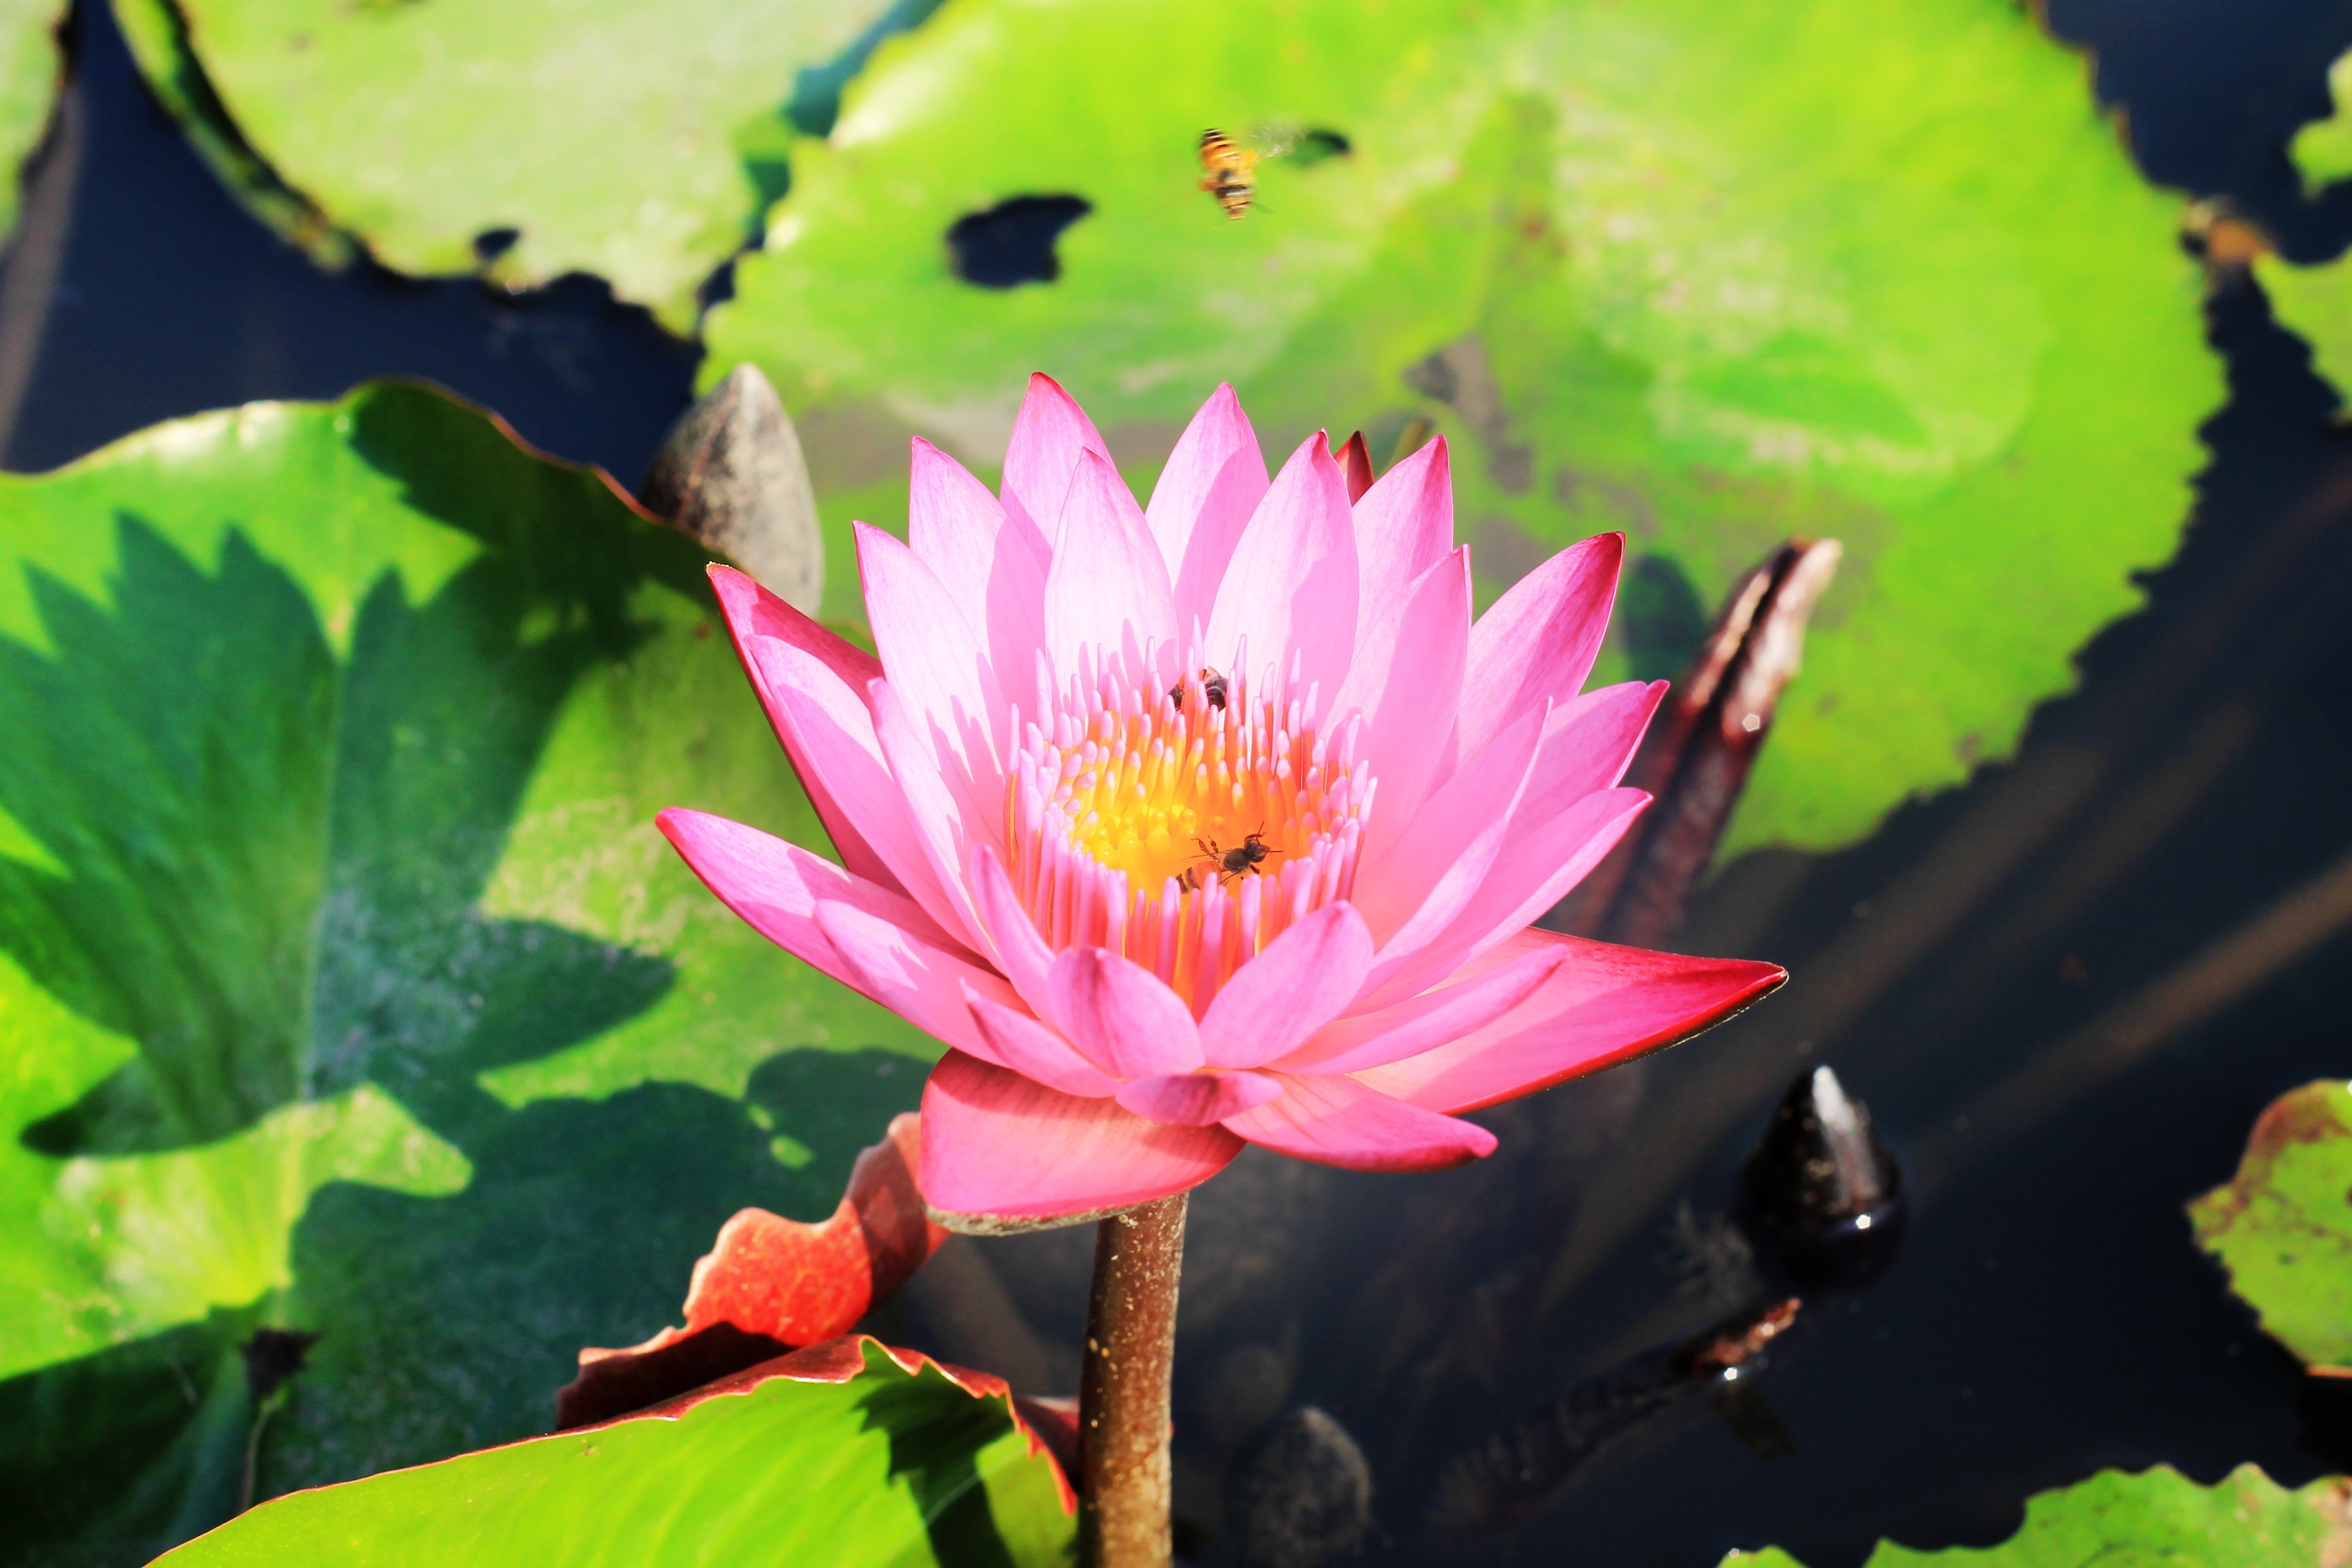
water, nature, outdoor, blossom, plant, photography, rain, leaf, flower, purple, petal, bloom, summer, pond, green, color, botany, yellow, garden, pink, close, sacred lotus, aquatic plant, flora, jewelry, thailand, wildflower, flowers, close up, the, background, meditation, single, houses, lotus, drops, beautiful, by nature, the environment, autumn leaves, assorted, macro photography, flowering plant, annual plant, plant science, 7 days week, land plant, lotus family, proteales